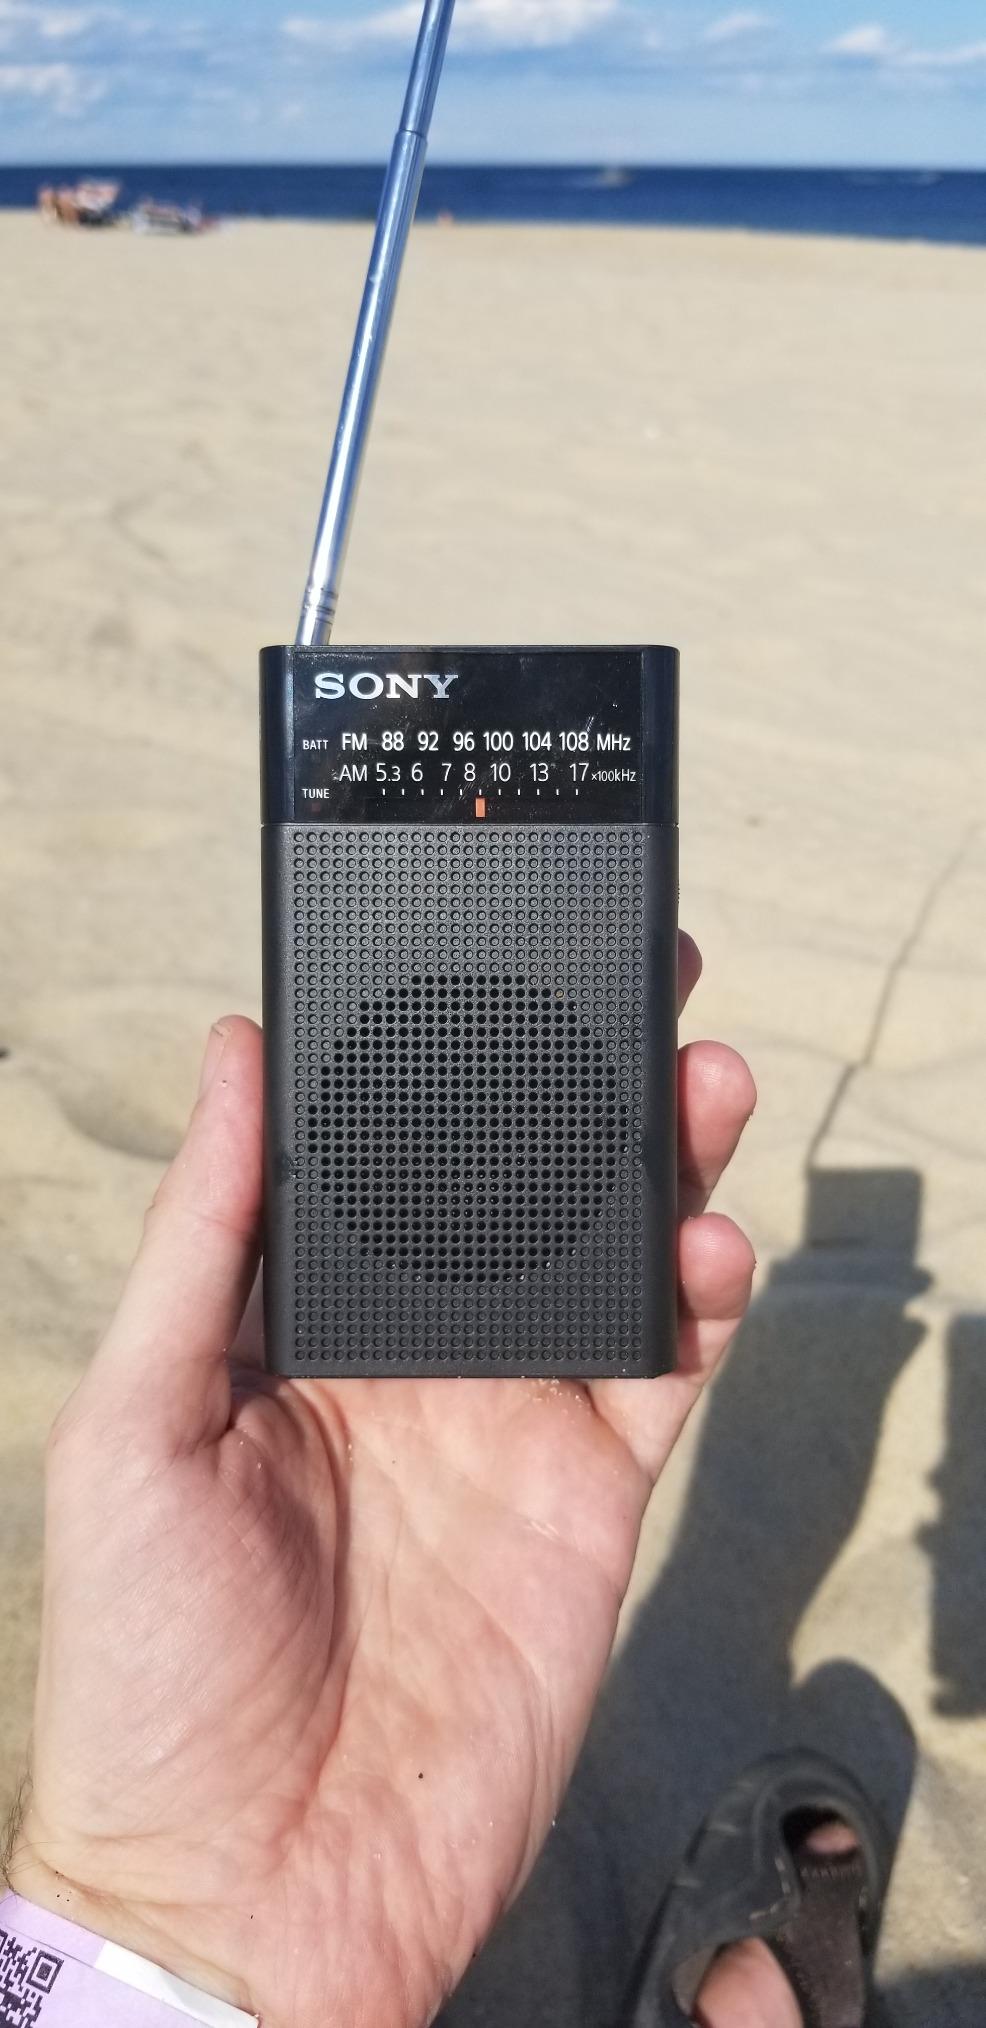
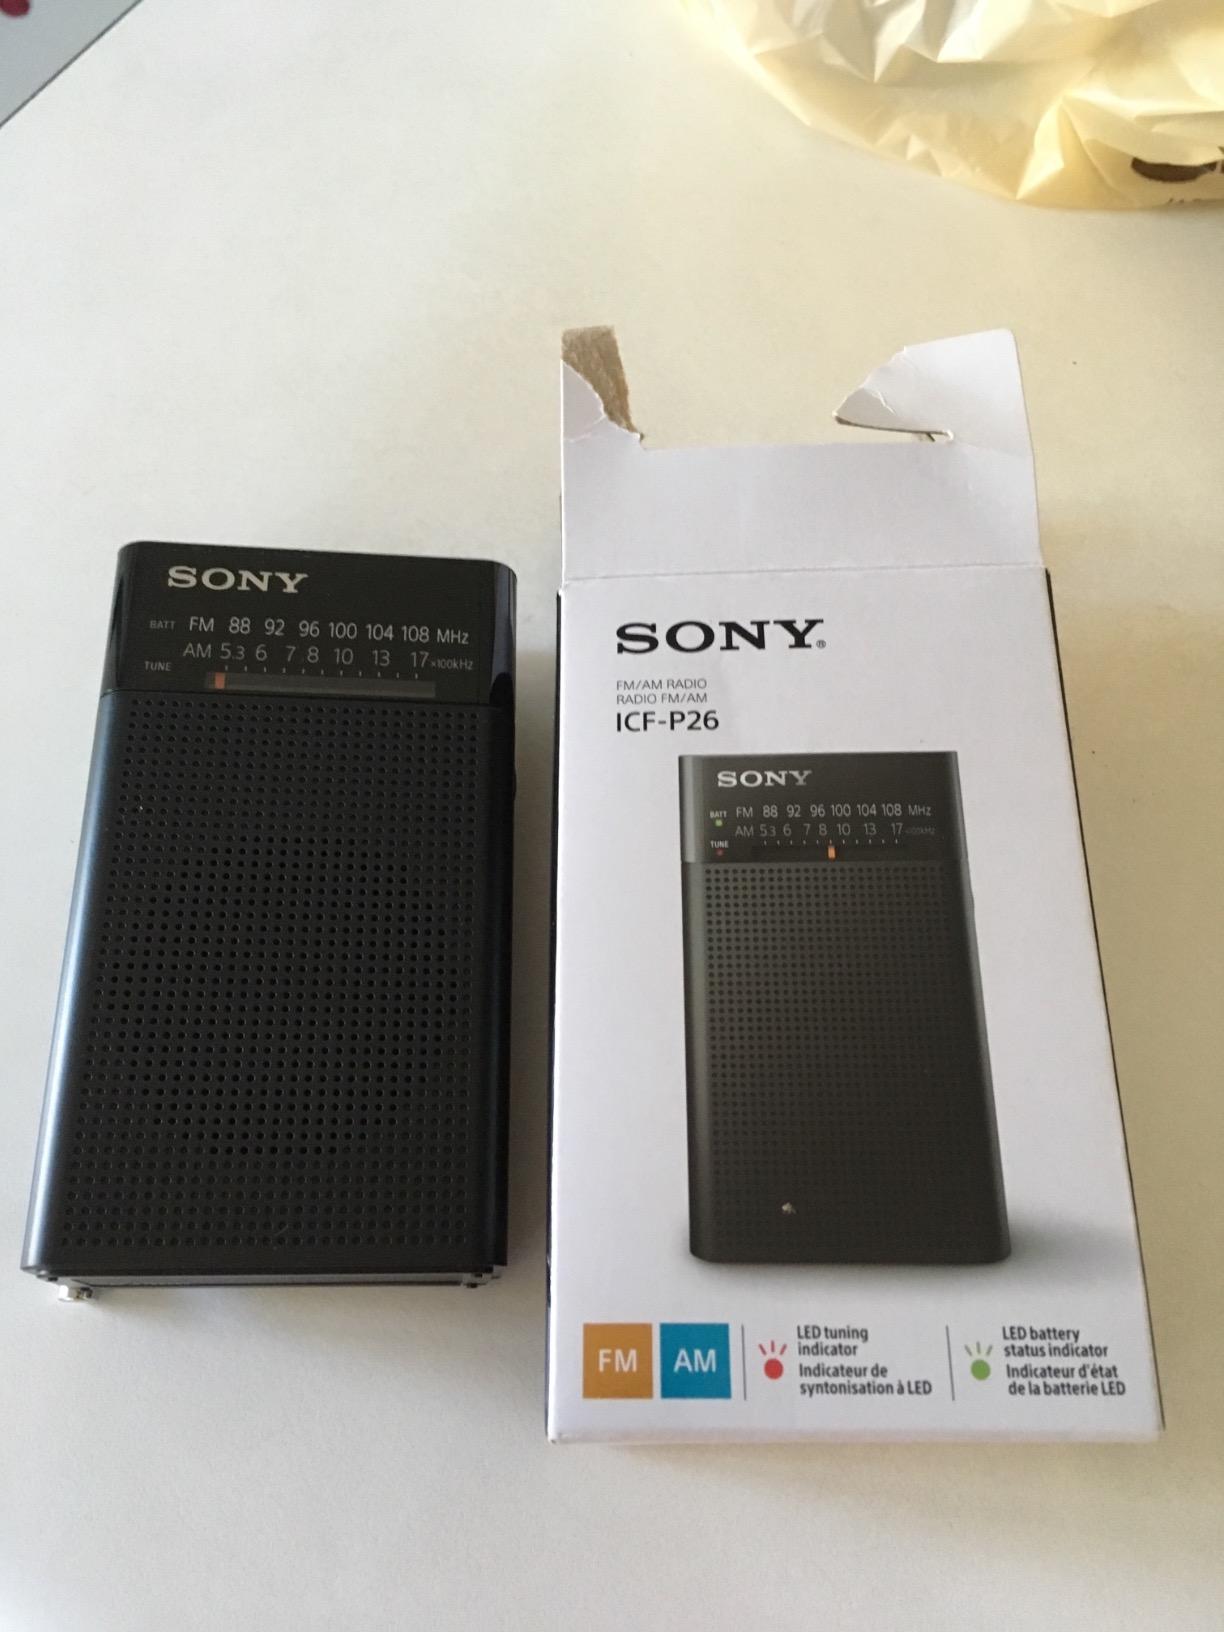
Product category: radio
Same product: yes